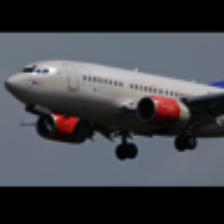
Label: NonHuman